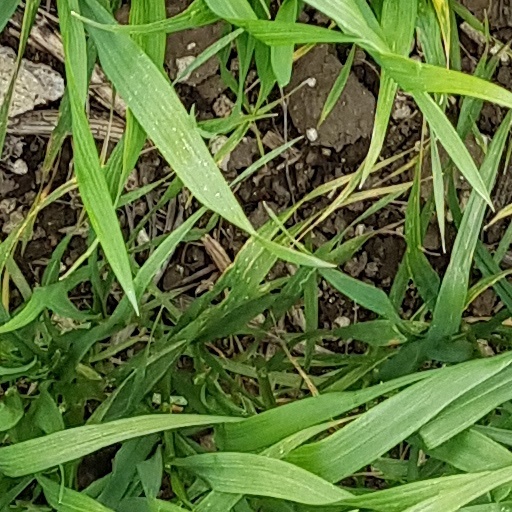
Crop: wheat